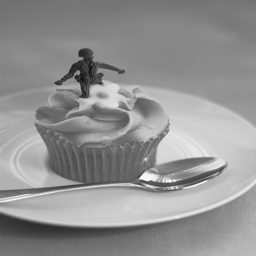
A frosted cupcake and a silver spoon sitting on a white plate.
A black-and-white image of a cupcake and spoon on a small plate.
A cup cake on a plate with a little toy man on top of it.
A silver frosted cupcake with human figure decoration on it.
A decorated cupcake ready to be served with a plate and spoon.